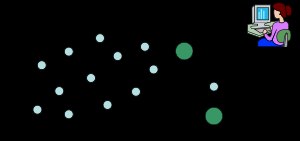
Trådløst sensornetværk
Typisk opbygning af et multi-hop trådløst sensornetværk.
Et trådløst sensornetværk består af distribuerede autonome sensorer, som i samarbejde overvåger en proces eller et miljø. Et trådløst sensornetværk er en relativ ny teknologi, som har et stort potentiale for måling af lyd, lys, vibration, tryk, bevægelse eller kemiske stoffer i luften. Med sådanne systemer er det muligt at give et to- eller tredimensionelt situationsbillede baseret på flere samtidige sensormålinger i modsætning til traditionelle sensorer, som kun giver en punktmåling. Et sensornetværk kan bestå af - to til tre sensornoder - og op til flere tusind afhængig af anvendelse.